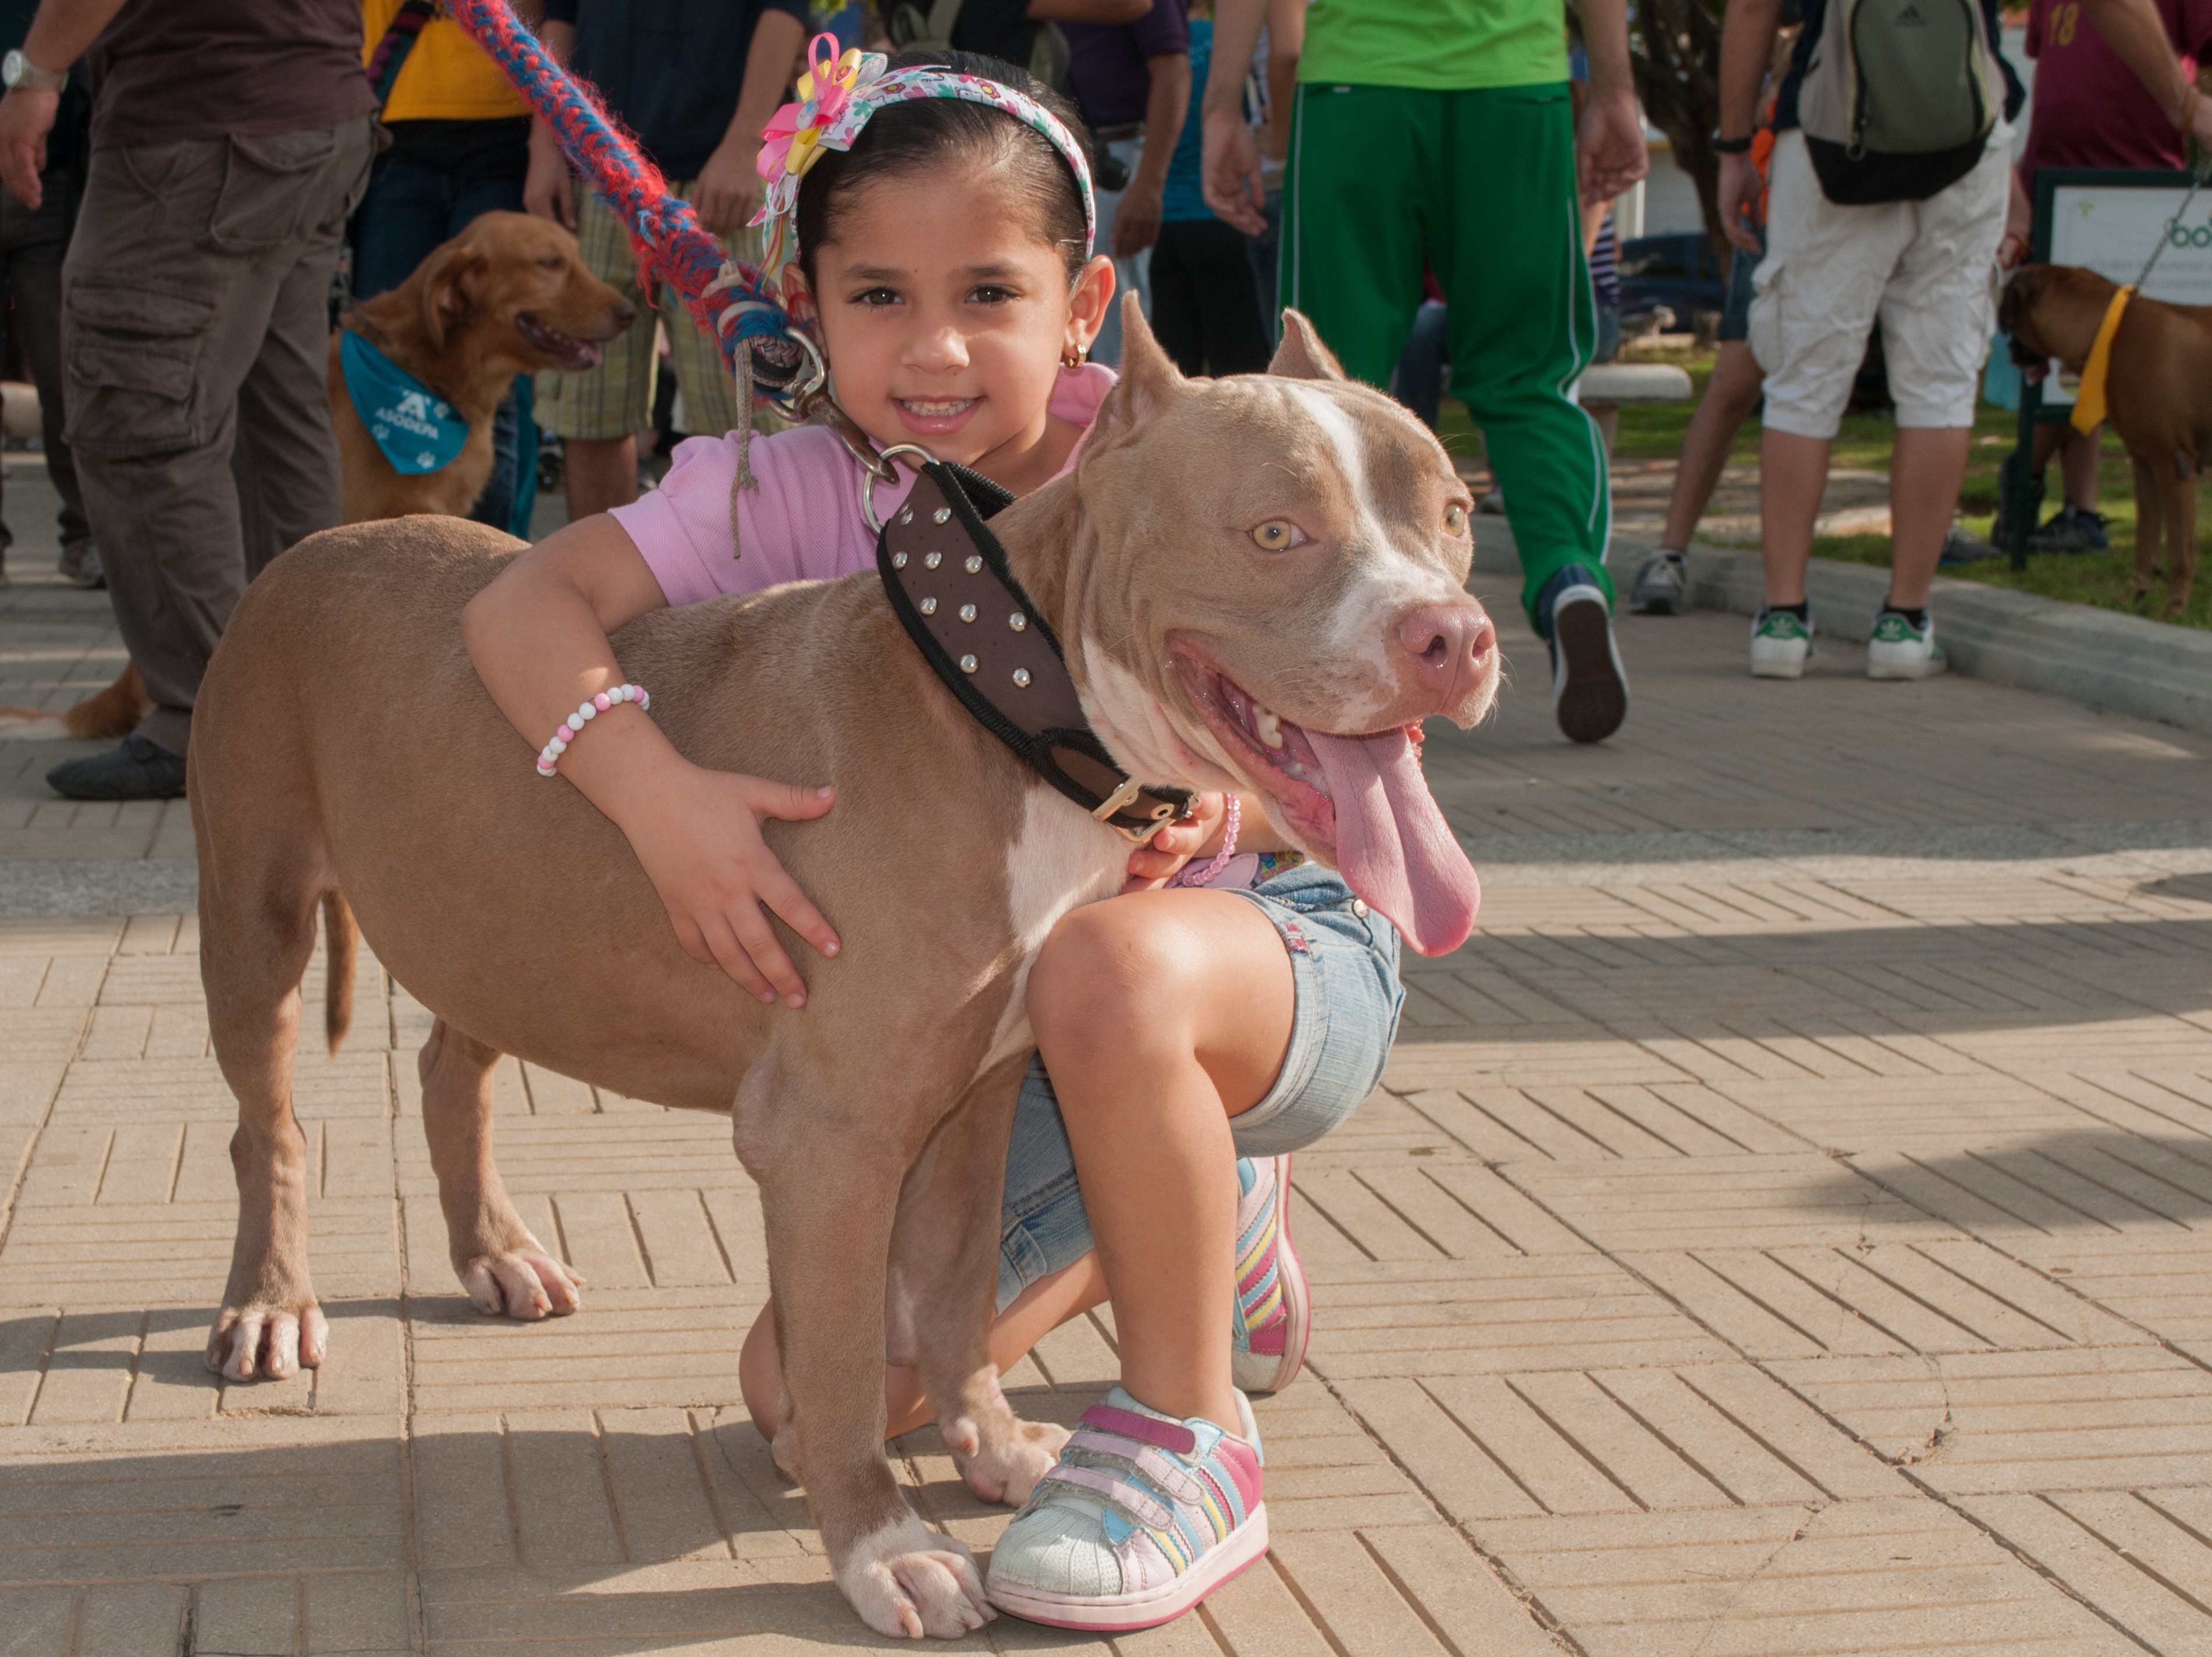
people, girl, dog, animal, canine, female, pet, young, youth, mammal, child, fun, dog like mammal